McLean family

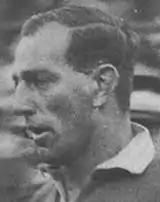
Bill McLean

William Malcolm McLean (1918–1996) played 5 Tests as captain of the Wallabies immediately after World War II.